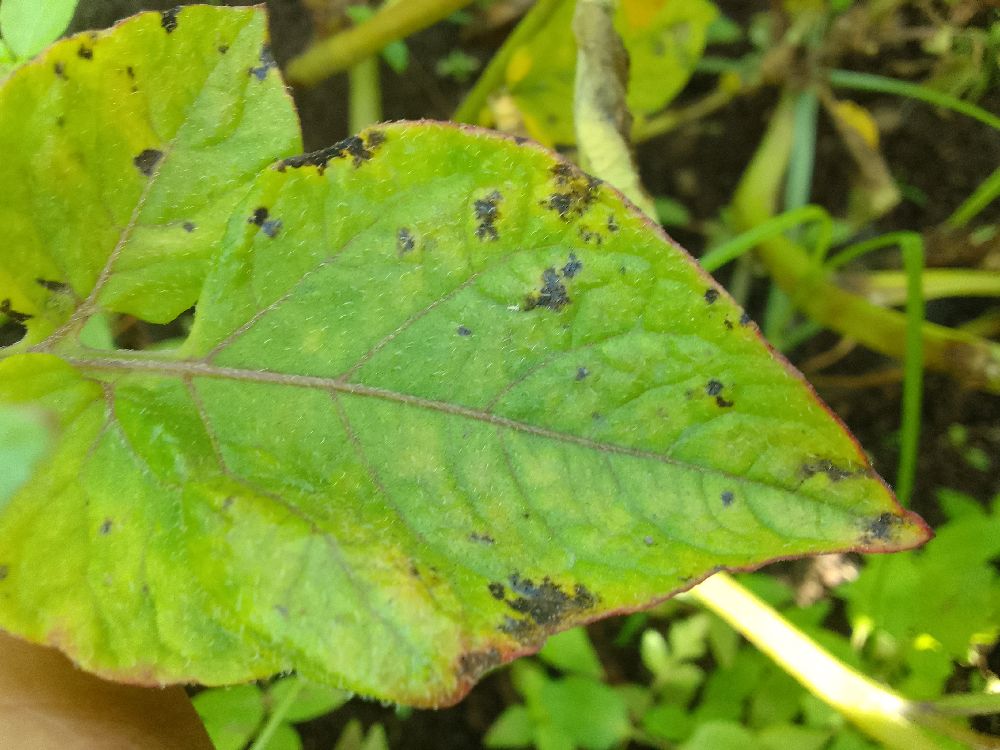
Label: Early blight